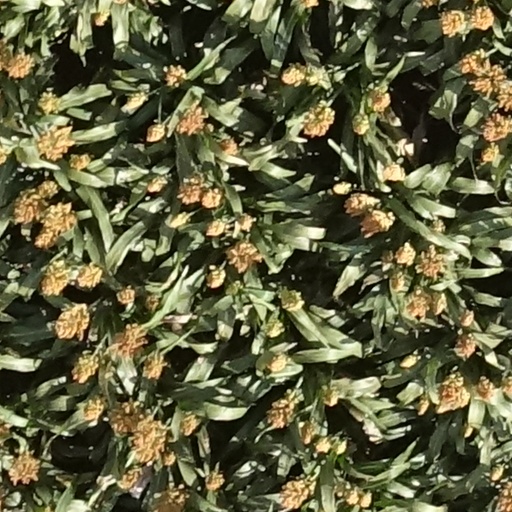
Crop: sorghum